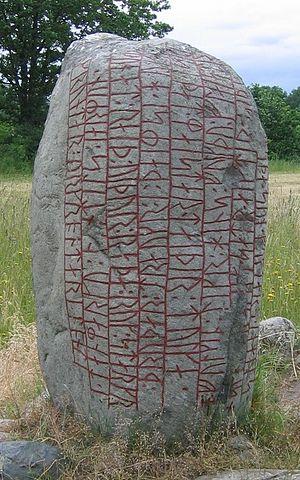
Les Jomsvikings ou Vikings de Jómsborg étaient une troupe peut-être légendaire de mercenaires Vikings aux IXᵉ et Xᵉ siècles, vouée à l’adoration de déités telles que Odin et Thor. Ils étaient vraiment païens, mais acceptaient tout engagement au combat par un seigneur leur promettant une solde suffisante, fût-il chrétien. D’après les sagas nordiques, leur forteresse de Jomsborg était située sur la côte sud de la mer Baltique, mais le lieu exact est à ce jour disputé par les historiens modernes et les archéologues. Les Nordisk familjebok affirment qu’elle était située sur la côte est de l’île de Wolin, sur la colline Silberberg au nord de la ville de Wolin.
La versification allitérative est une forme de versification dont la structure repose sur l’usage d’allitérations, au lieu par exemple des rimes. Les traditions de versification allitérative les plus étudiées sont celles que l’on peut trouver dans les plus anciennes littératures de nombreuses langues germaniques. L’épopée anglo-saxonne Beowulf, comme la plus grande partie de la poésie en vieil anglais, le Muspilli vieux haut-allemand, le Heliand vieux saxon et l’Edda poétique vieux norrois exploitent tous la versification allitérative.